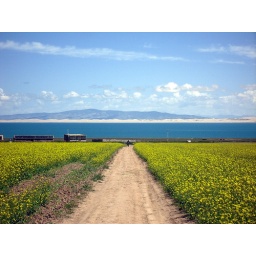
by firewei. blue sky, white cloud, turquoise lake, yellow flowers, green leaves. this is a perfect match!!